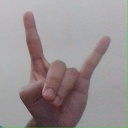
अक्षर: श